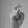
ASL letter: X